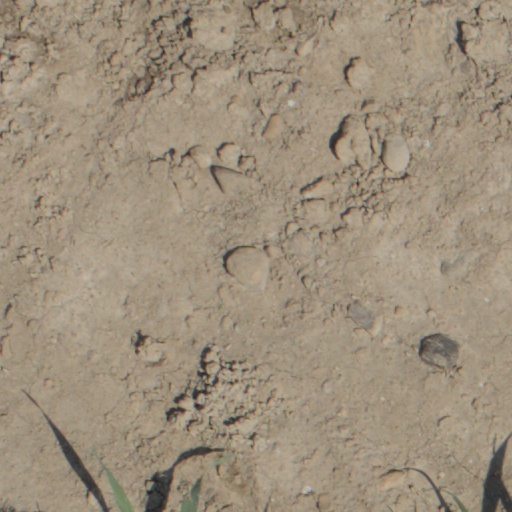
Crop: wheat